Mary Hood

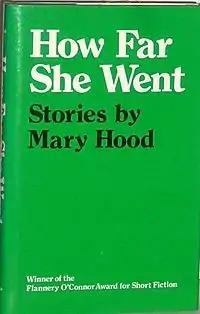
1984 Edition Hardback of "How Far She Went"

In 1996, she held the Grisham Chair (after John Grisham) at the University of Mississippi, Oxford. She was the first writer-in-residence at Berry College in 1997–1998, Reinhardt University in 2001 and Oxford College of Emory University in 2009. Additionally, she was the visiting writer at Centre College in Kentucky in 1999 and has taught classes at the University of Georgia. In the spring of 2010, she held the Ferrol Sams Distinguished Chair of English at Mercer University.